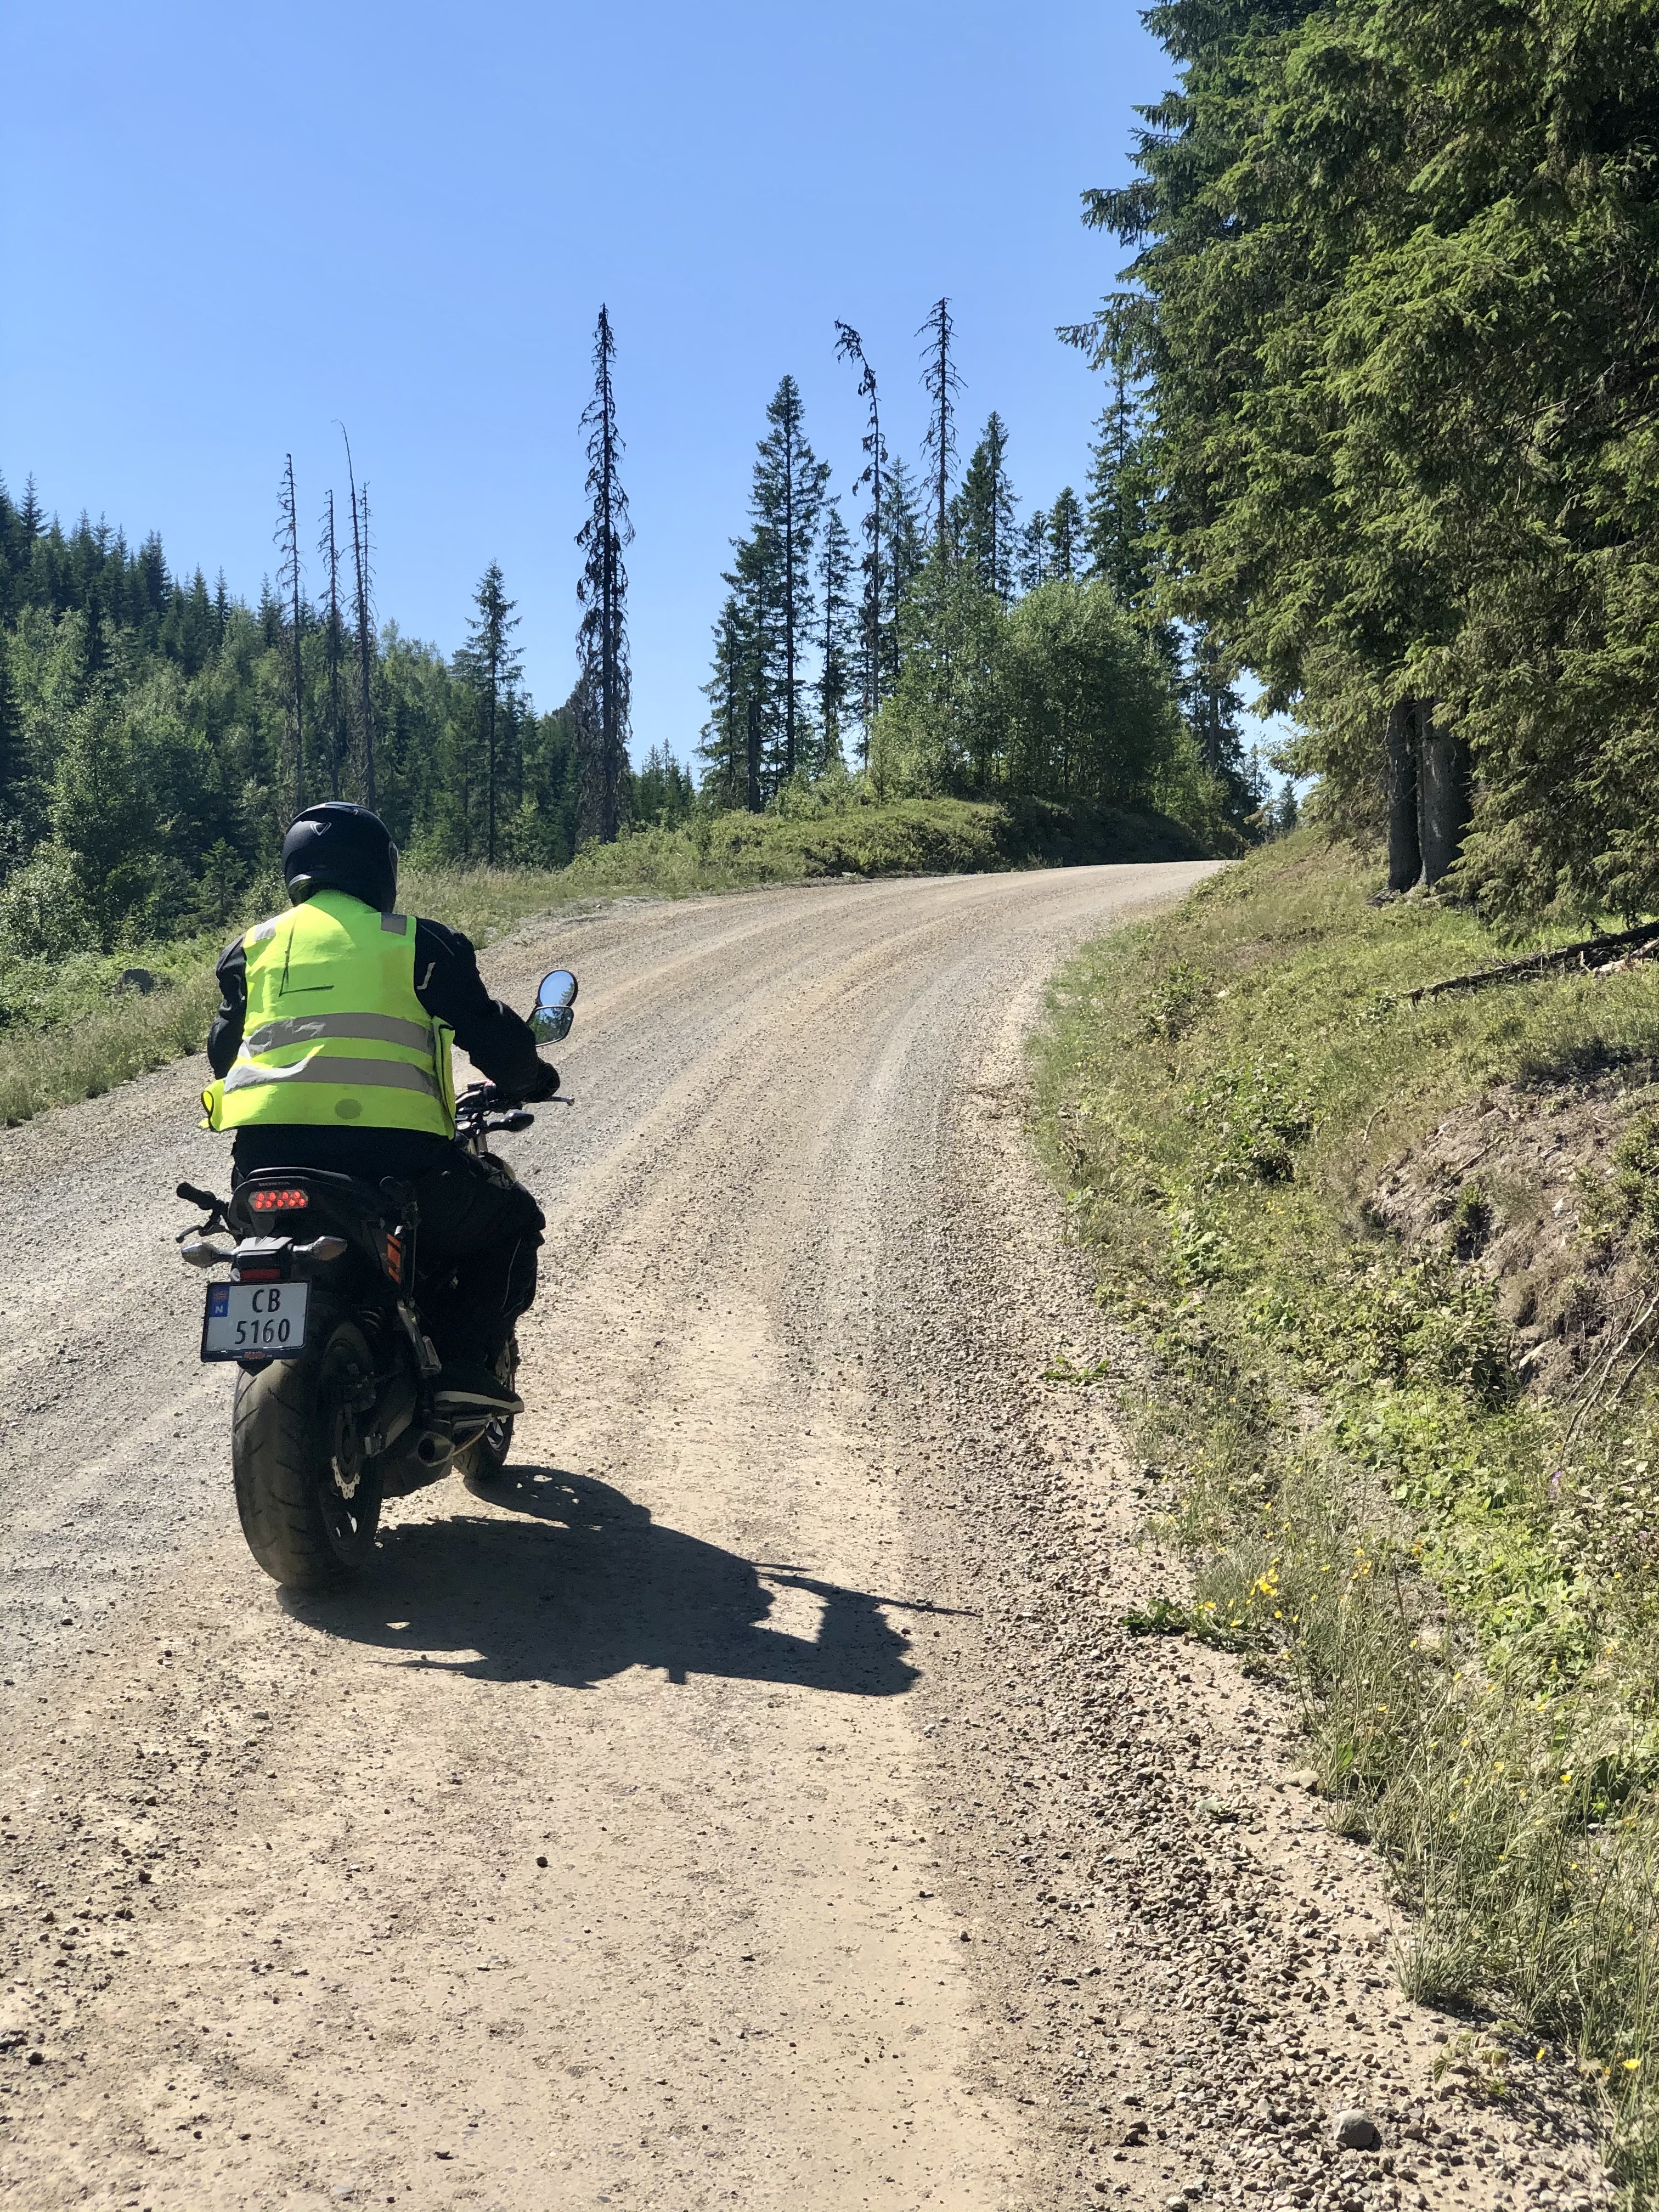
rider, bike, motorcycle, road, automotive tire, road surface, soil, fender, asphalt, dirt road, motorcycle helmet, trail, motorcycling, auto part, thoroughfare, subshrub, path